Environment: real
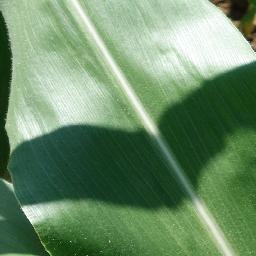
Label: healthy